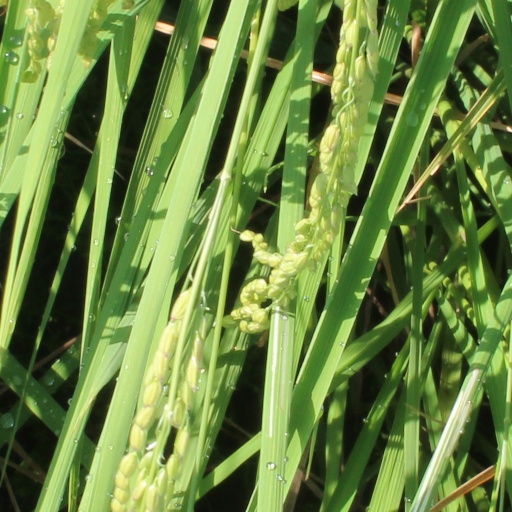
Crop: rice